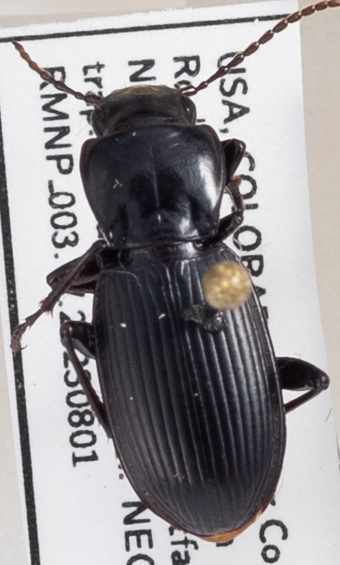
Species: Pterostichus protractus
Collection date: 2023-08-01
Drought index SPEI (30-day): -0.006
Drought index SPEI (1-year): -0.078
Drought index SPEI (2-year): -1.038